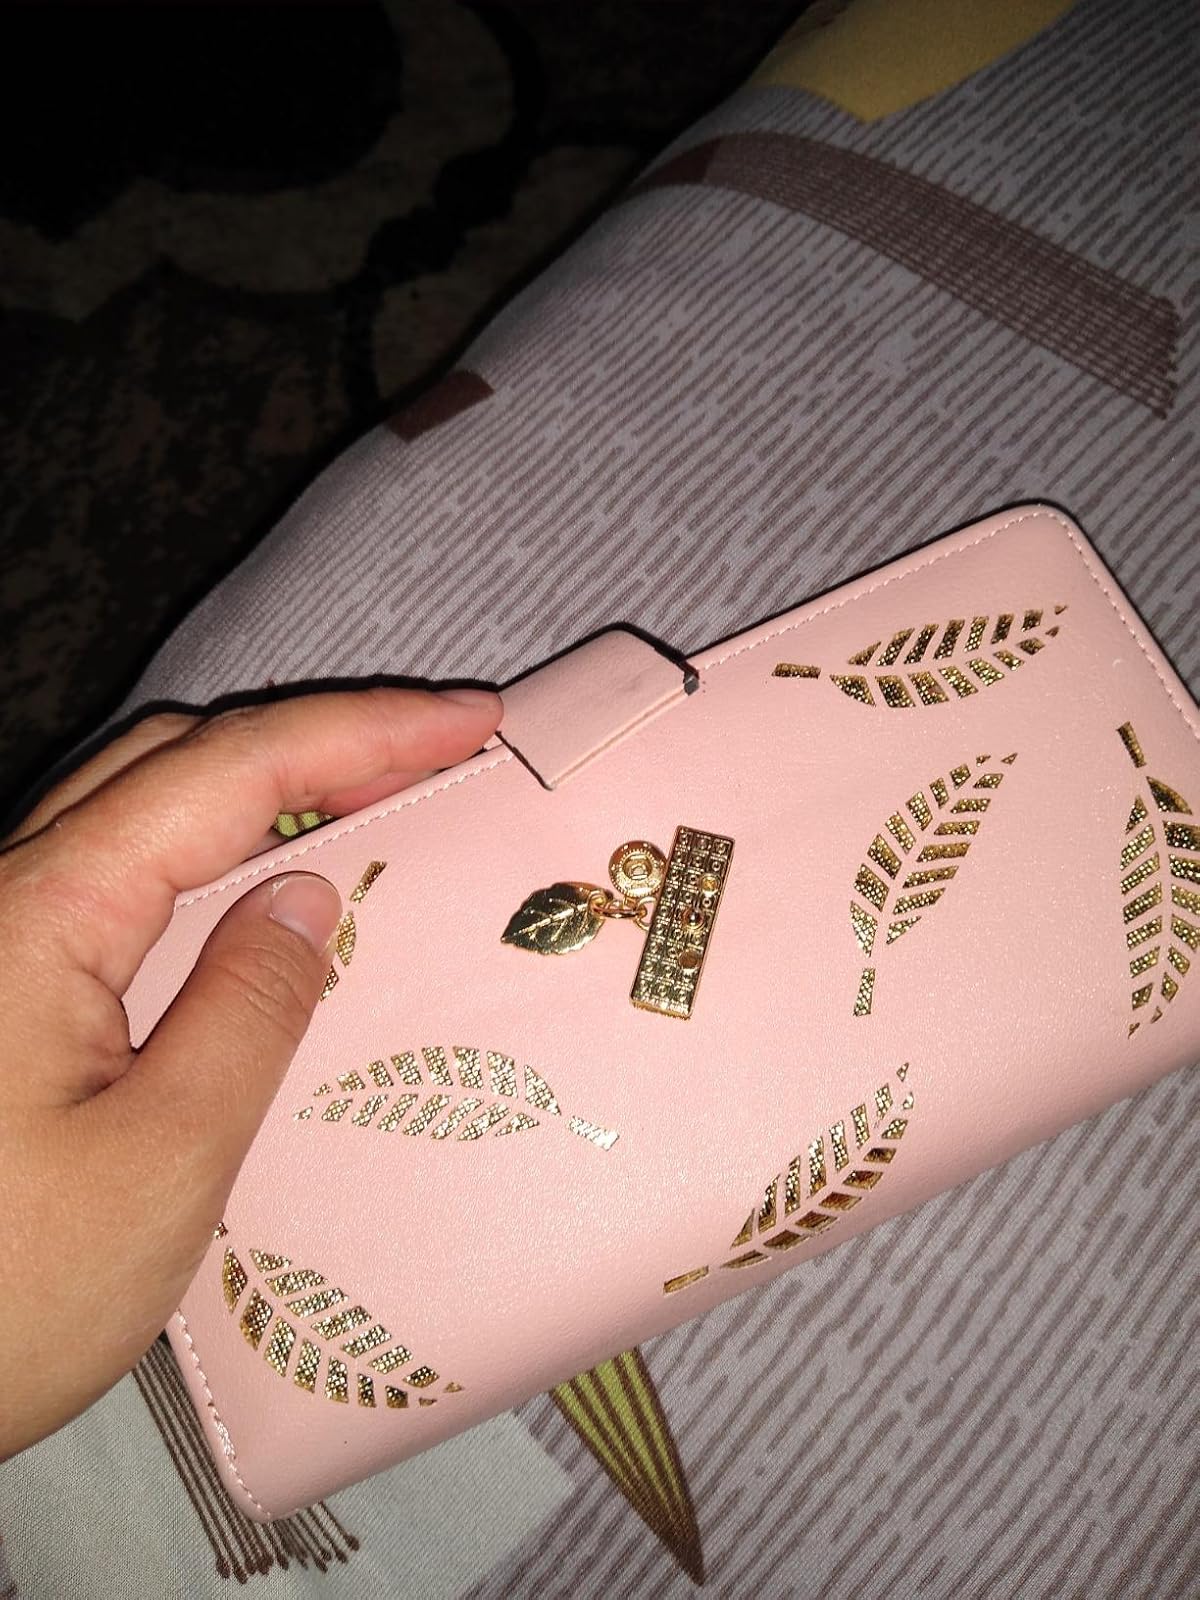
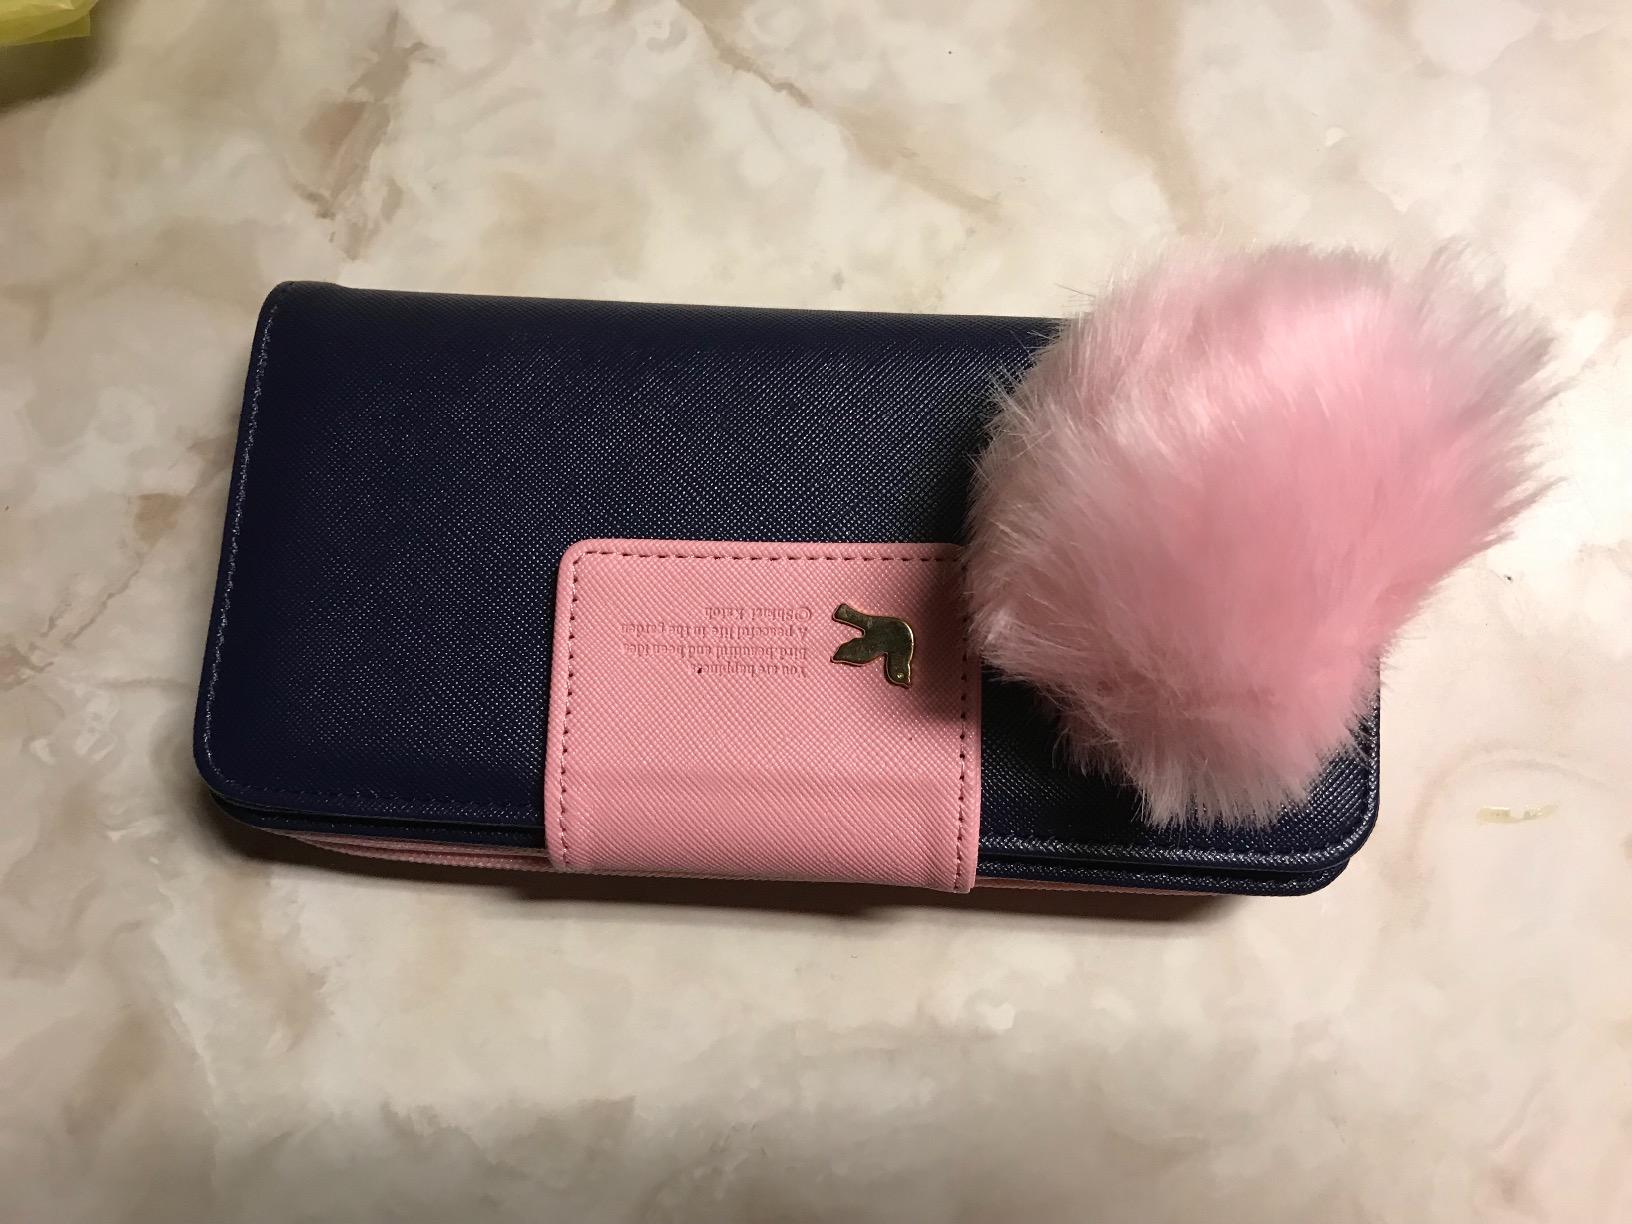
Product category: accessories_handbag
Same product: no